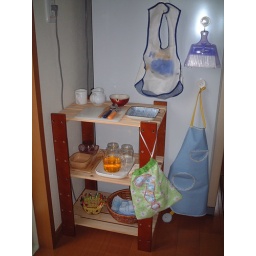
practical life shelf in the kitchen